Bobby Fish

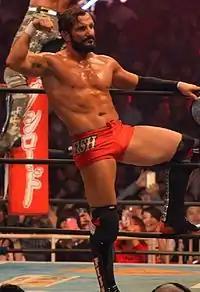
Fish appearing with New Japan Pro-Wrestling in November 2015

Through ROH's relationship with NJPW, reDRagon made an appearance for the Japanese promotion on August 10, 2014, unsuccessfully challenging Time Splitters (Alex Shelley and Kushida) for the IWGP Junior Heavyweight Tag Team Championship. reDRagon returned to NJPW on October 25 to take part in the 2014 Super Jr. Tag Tournament. On November 3, reDRagon defeated The Young Bucks in the finals to win the tournament. Five days later at Power Struggle, reDRagon defeated Time Splitters in a rematch to become the new IWGP Junior Heavyweight Tag Team Champions. They made their first successful title defense on January 4, 2015, at Wrestle Kingdom 9 in Tokyo Dome, in a four-way match against Forever Hooligans, Time Splitters and The Young Bucks. On February 11 at The New Beginning in Osaka, reDRagon lost the title to The Young Bucks in a three-way match, also involving Time Splitters.